Franklin Delano Floyd

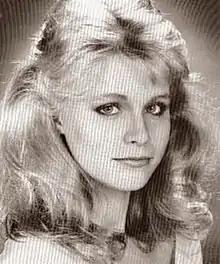
Yearbook photo of Suzanne Sevakis, under the alias Sharon Marshall.

Suzanne Sevakis, then living under the alias Sharon Marshall, graduated from Forest Park High School in Forest Park, Georgia, in 1986. Floyd was living under the alias Warren Marshall. Sevakis earned a full scholarship to the Georgia Institute of Technology to study aerospace engineering. Unfortunately, as she told a friend, she was pregnant, and her "father" Warren would not allow her to attend college. She gave birth to a child who was placed for adoption. She and Floyd moved to Tampa, Florida, where she began working as an exotic dancer. Sevakis became pregnant again, giving birth to Michael Anthony Hughes in 1988. She and Floyd were married in 1989 in New Orleans; by then, the two had begun using the aliases Clarence Marcus Hughes and Tonya Dawn Tadlock, with Sevakis becoming Tonya Dawn Hughes on the marriage certificate. It was discovered years later that Sevakis had given birth to a daughter while living in New Orleans. The daughter was placed for adoption. Her name is Megan.